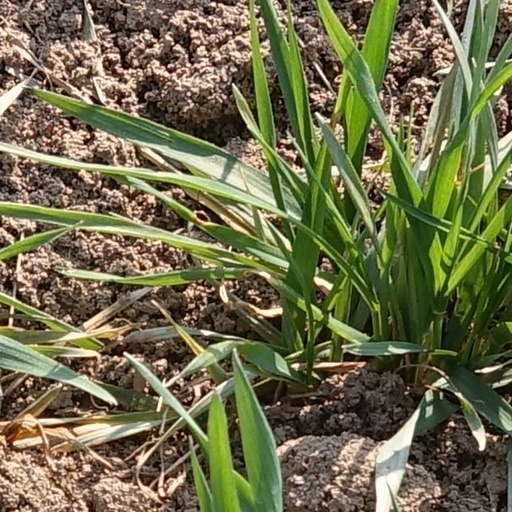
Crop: wheat